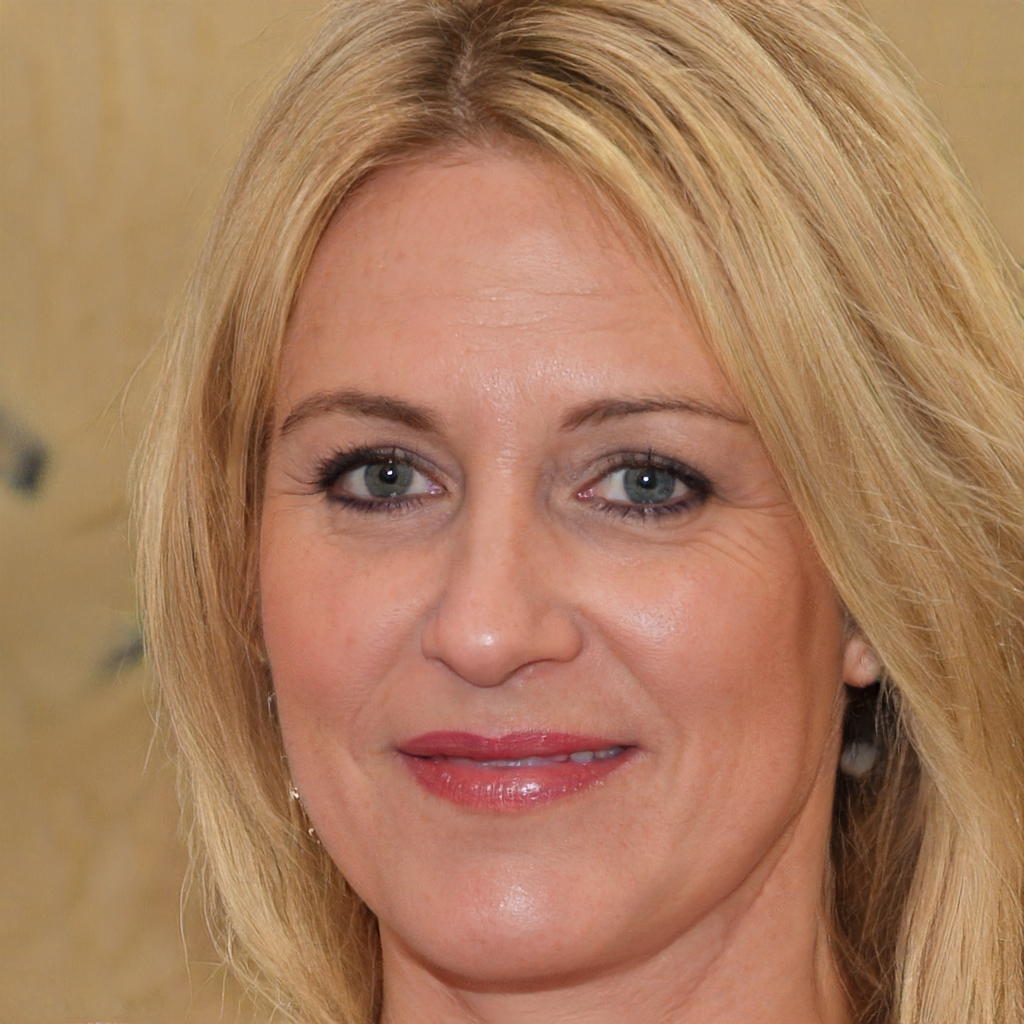
Label: Colored